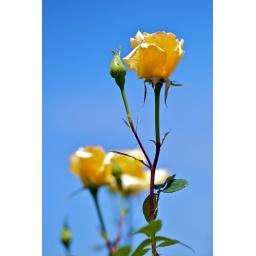
Yellow blooms in the blue sky